David Arroyo

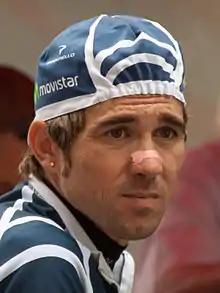
Arroyo at the 2012 Critérium du Dauphiné

David Arroyo Durán (born 7 January 1980) is a Spanish cyclist, who currently competes in mountain biking for the Primaflor–Mondraker–XSauce team. He is also a former professional road bicycle racer, who rode between 2001 and 2018 for the , , , and teams.